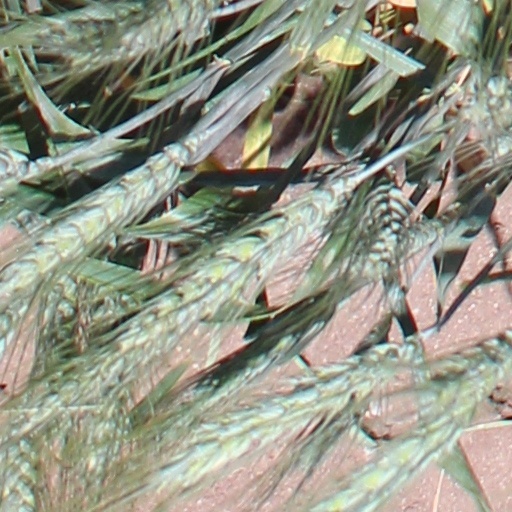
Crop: wheat